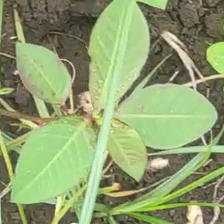
Weed species: Moti_dudhi(Euphorbia_geneculata_L)